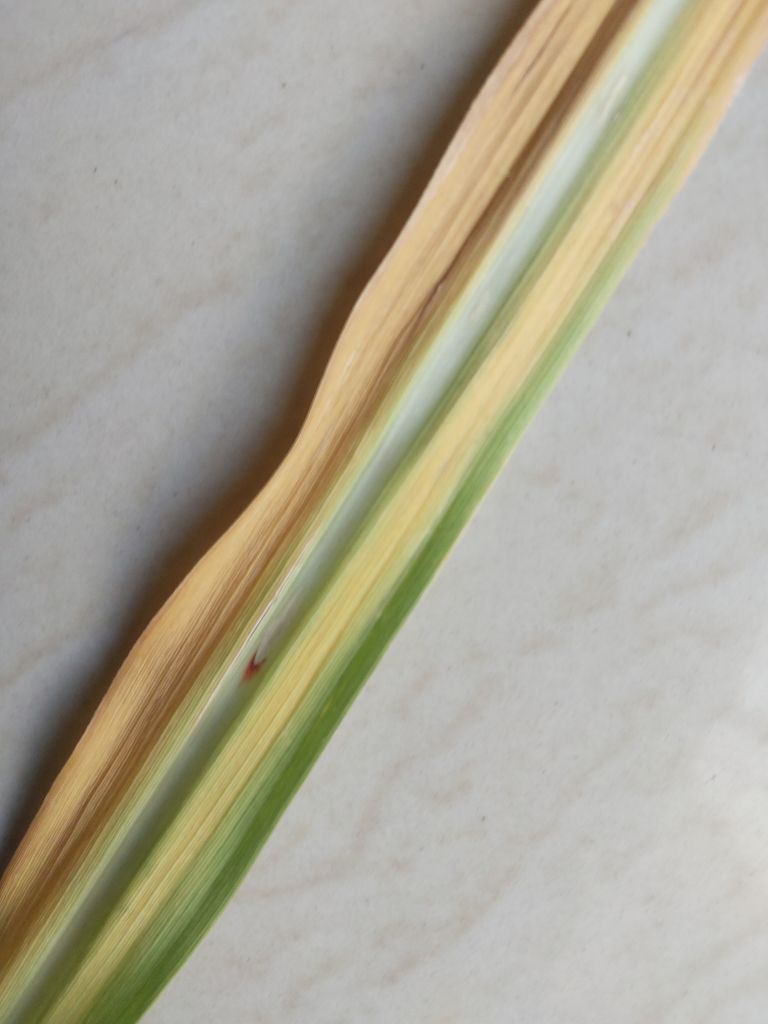
Label: Brown Spot